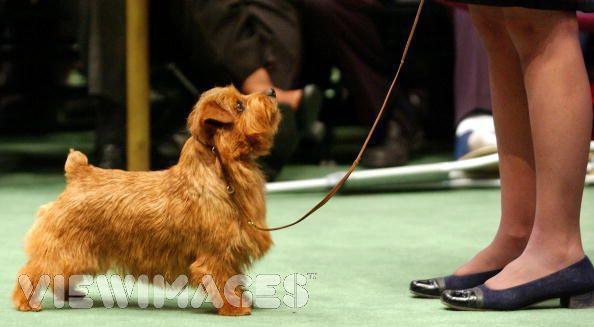
Norwich_terrier